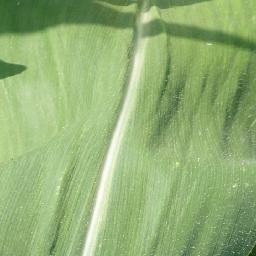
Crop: corn
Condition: (maize)_healthy